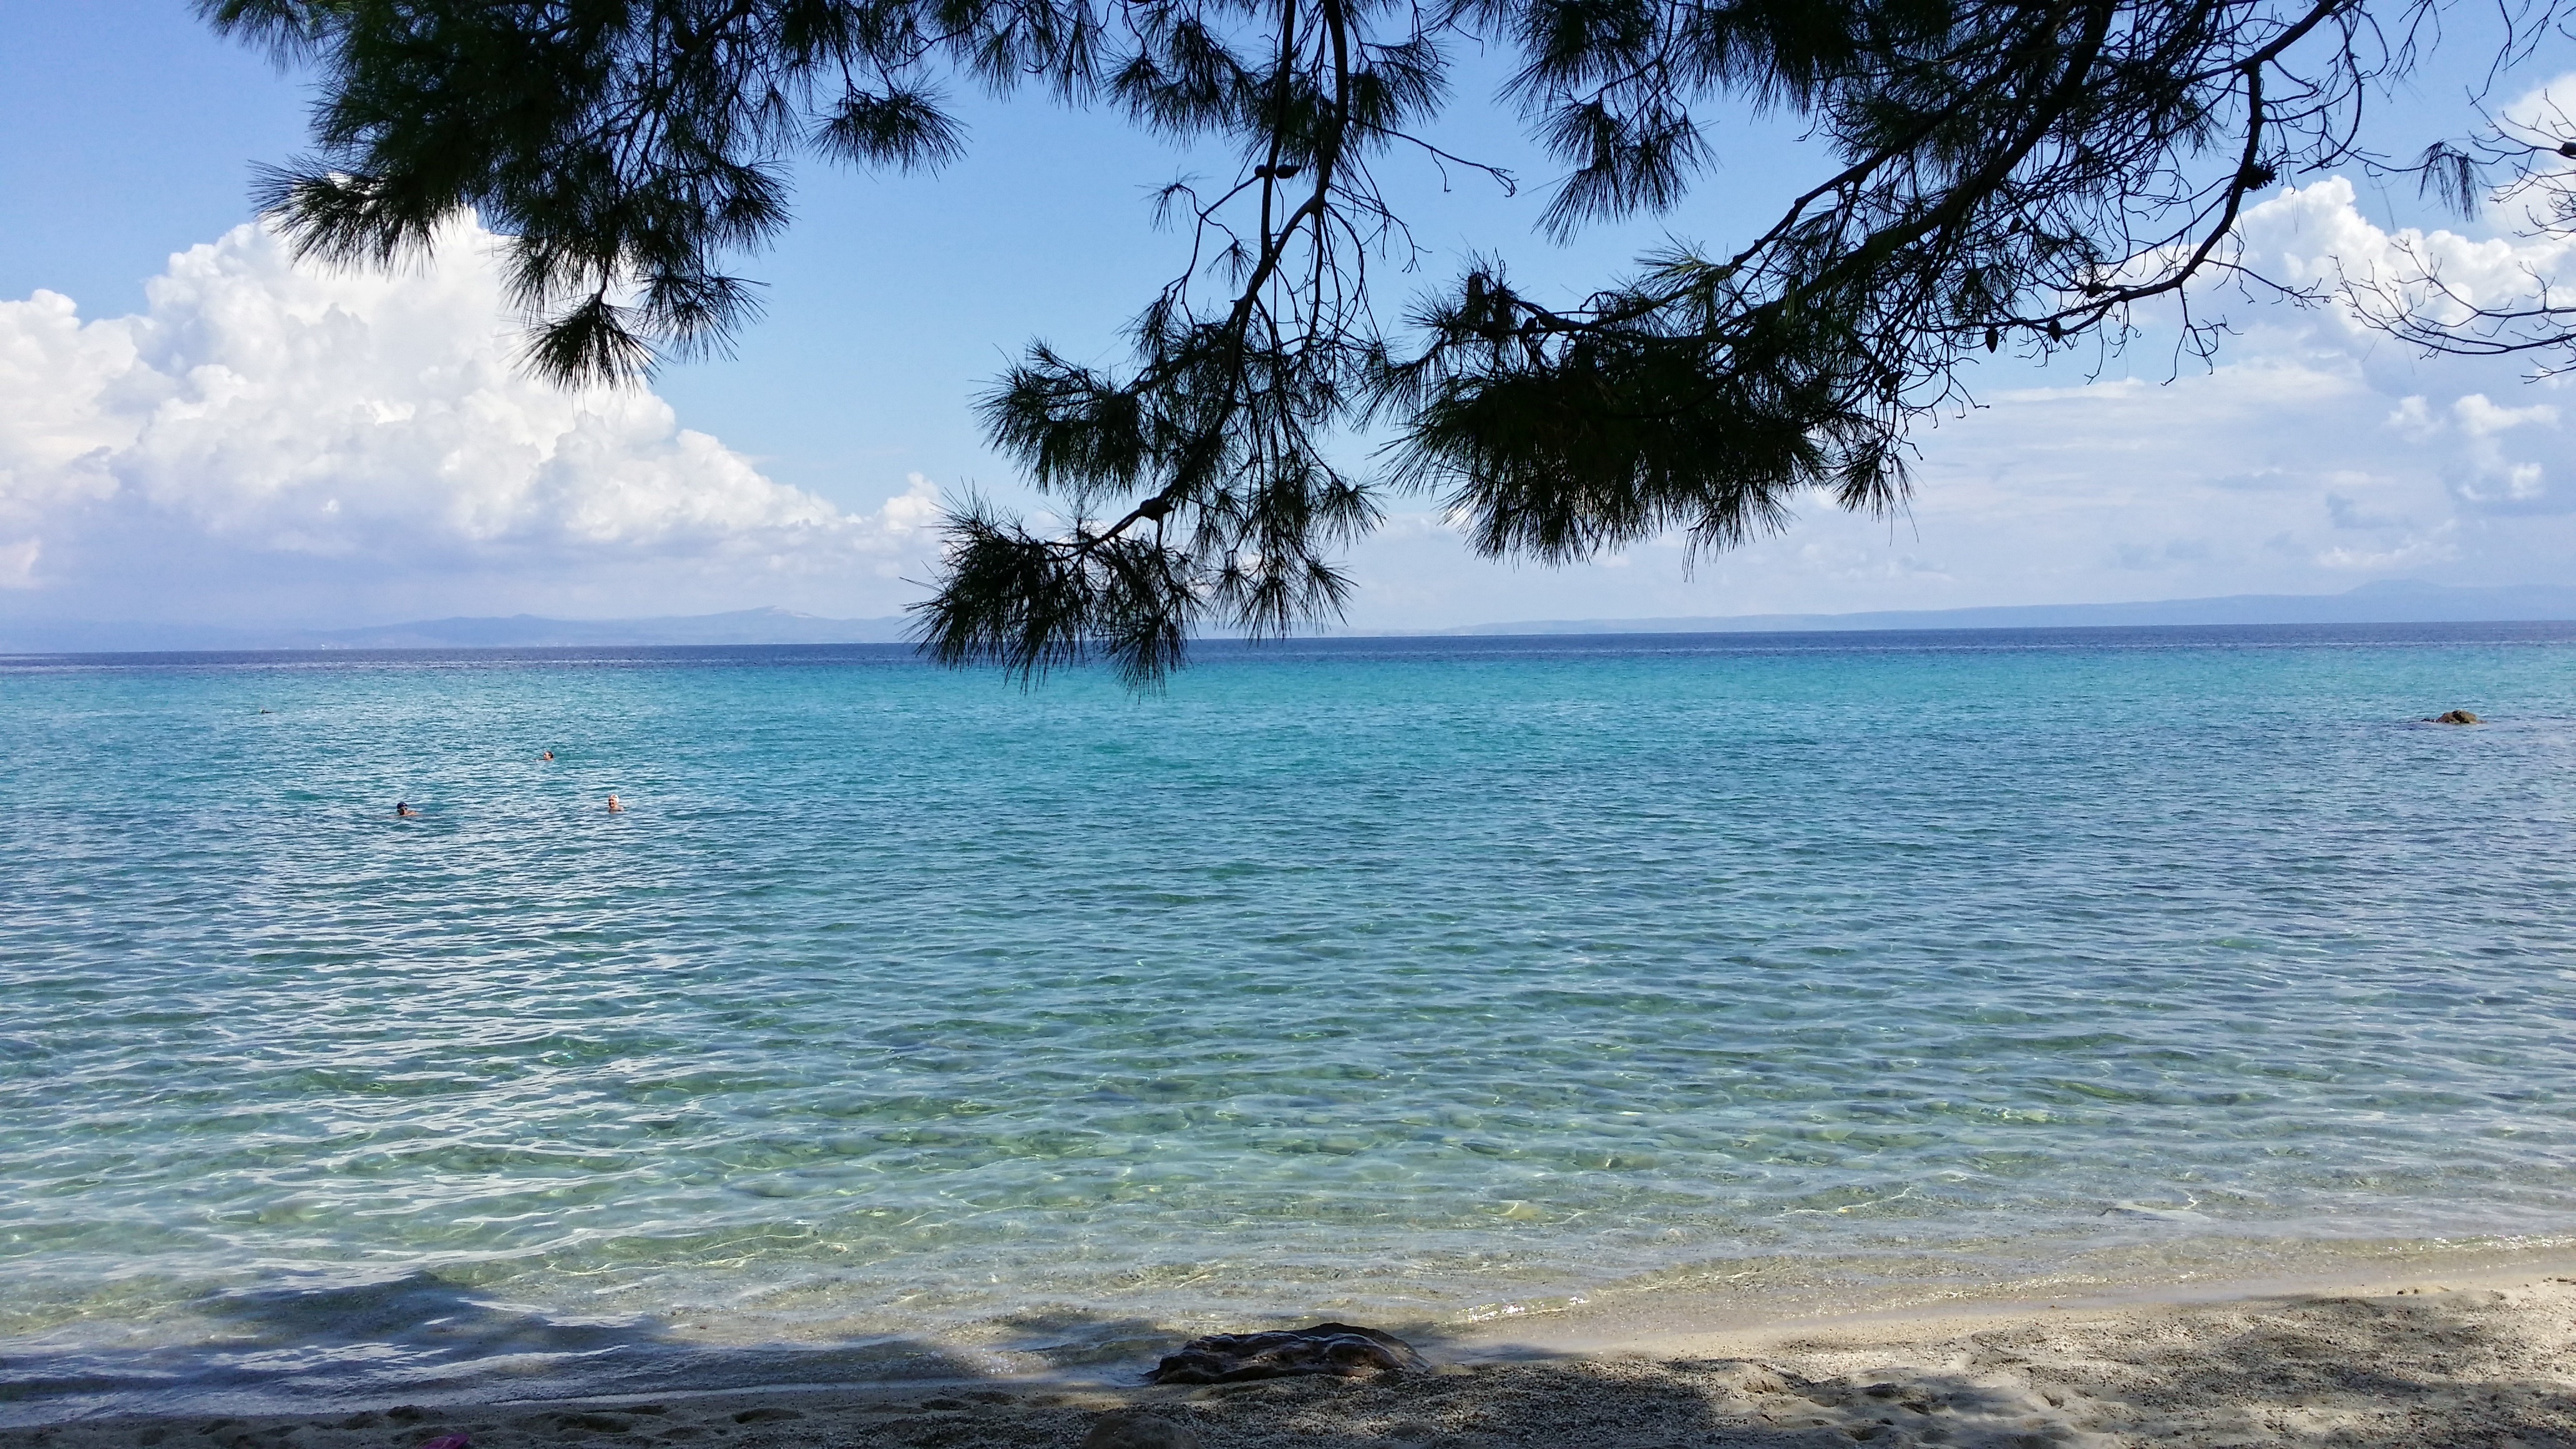
beach, sea, coast, water, ocean, horizon, cloud, sky, sun, shore, wave, summer, vacation, holiday, lagoon, bay, island, blue, body of water, clouds, holidays, greece, caribbean, tropics, cape, islet, wind wave